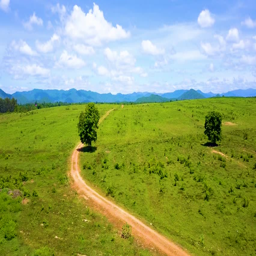
aerial view from a drone of a single tree on green field with blue sky